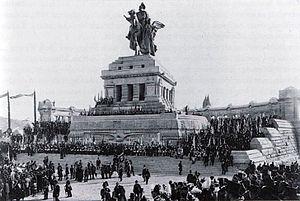
Le Deutsche Eck est le nom d'un promontoire à Coblence, où la Moselle rejoint le Rhin. En 1897, neuf ans après la mort de l'empereur allemand Guillaume I, celui-ci a été honoré avec un monument signé de Bruno Schmitz surmonté d'une statue équestre géante représentant le défunt empereur. Sur le socle a été gravée une citation du poète Max von Schenkendorf, de Coblence : Nimmer wird das Reich zerstöret, / Wenn ihr einig seid und treu!.